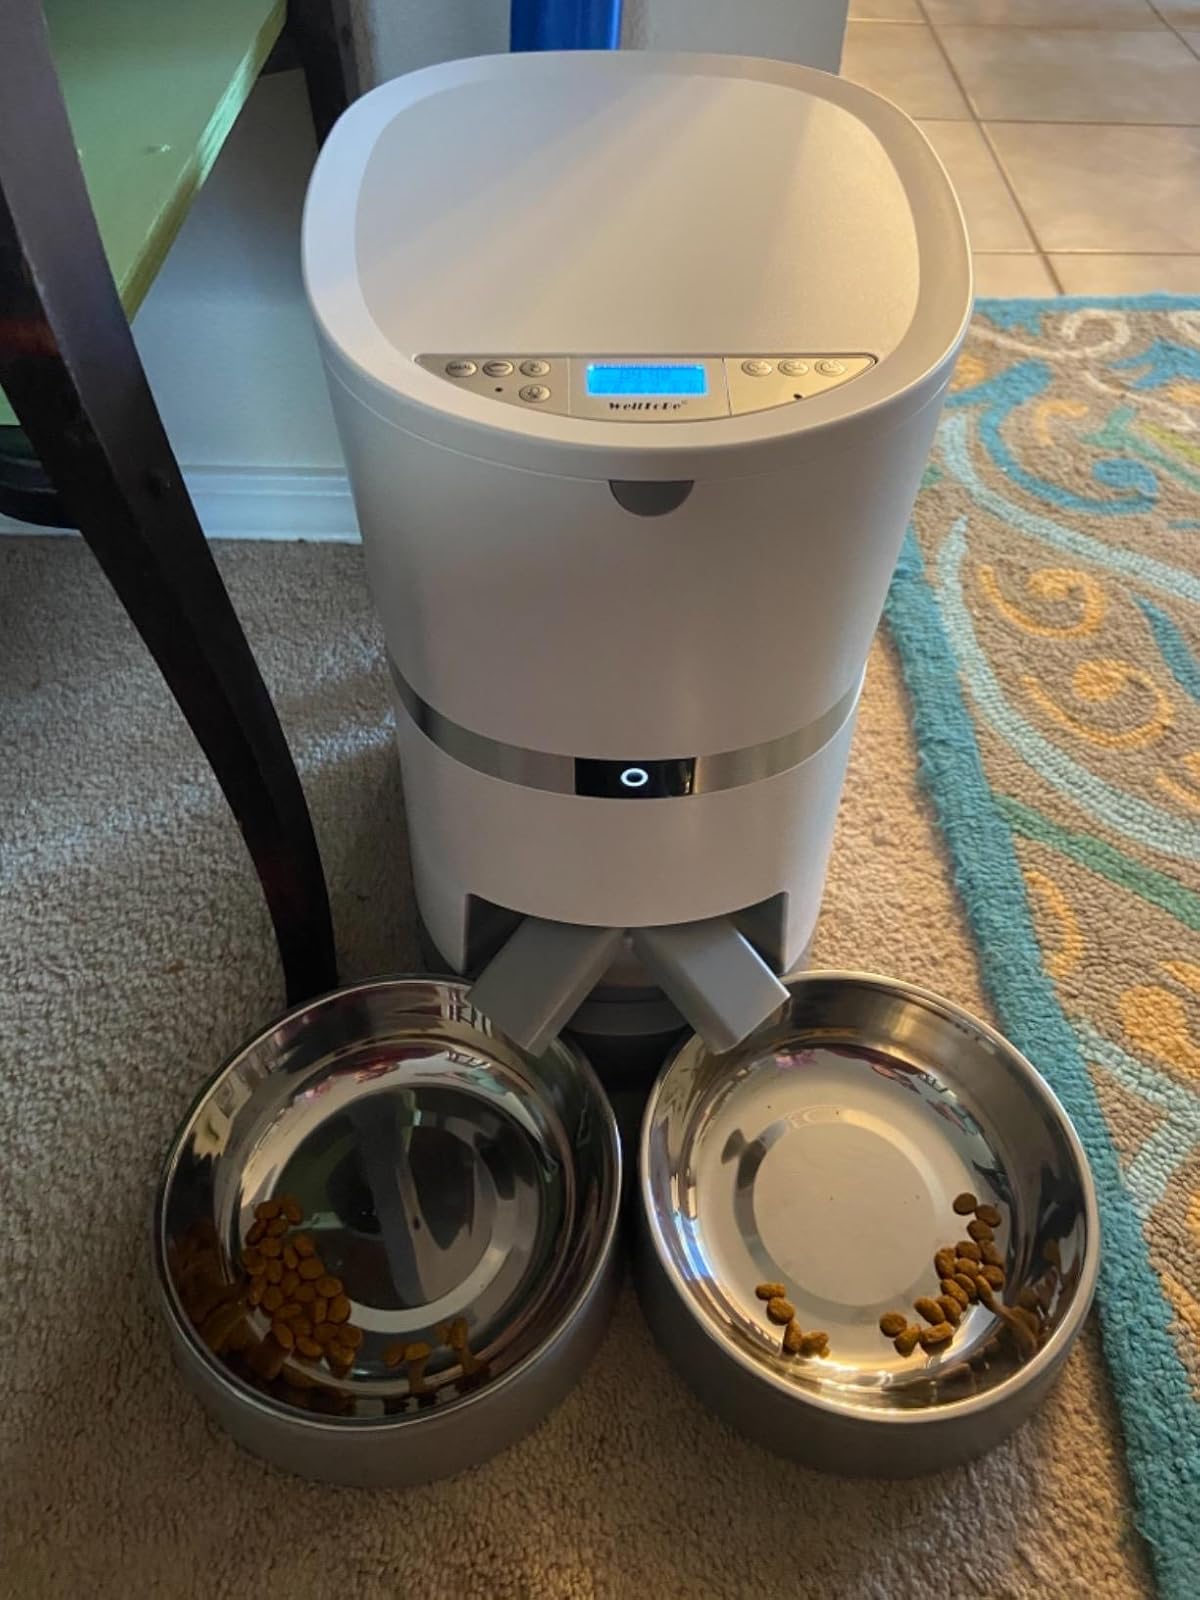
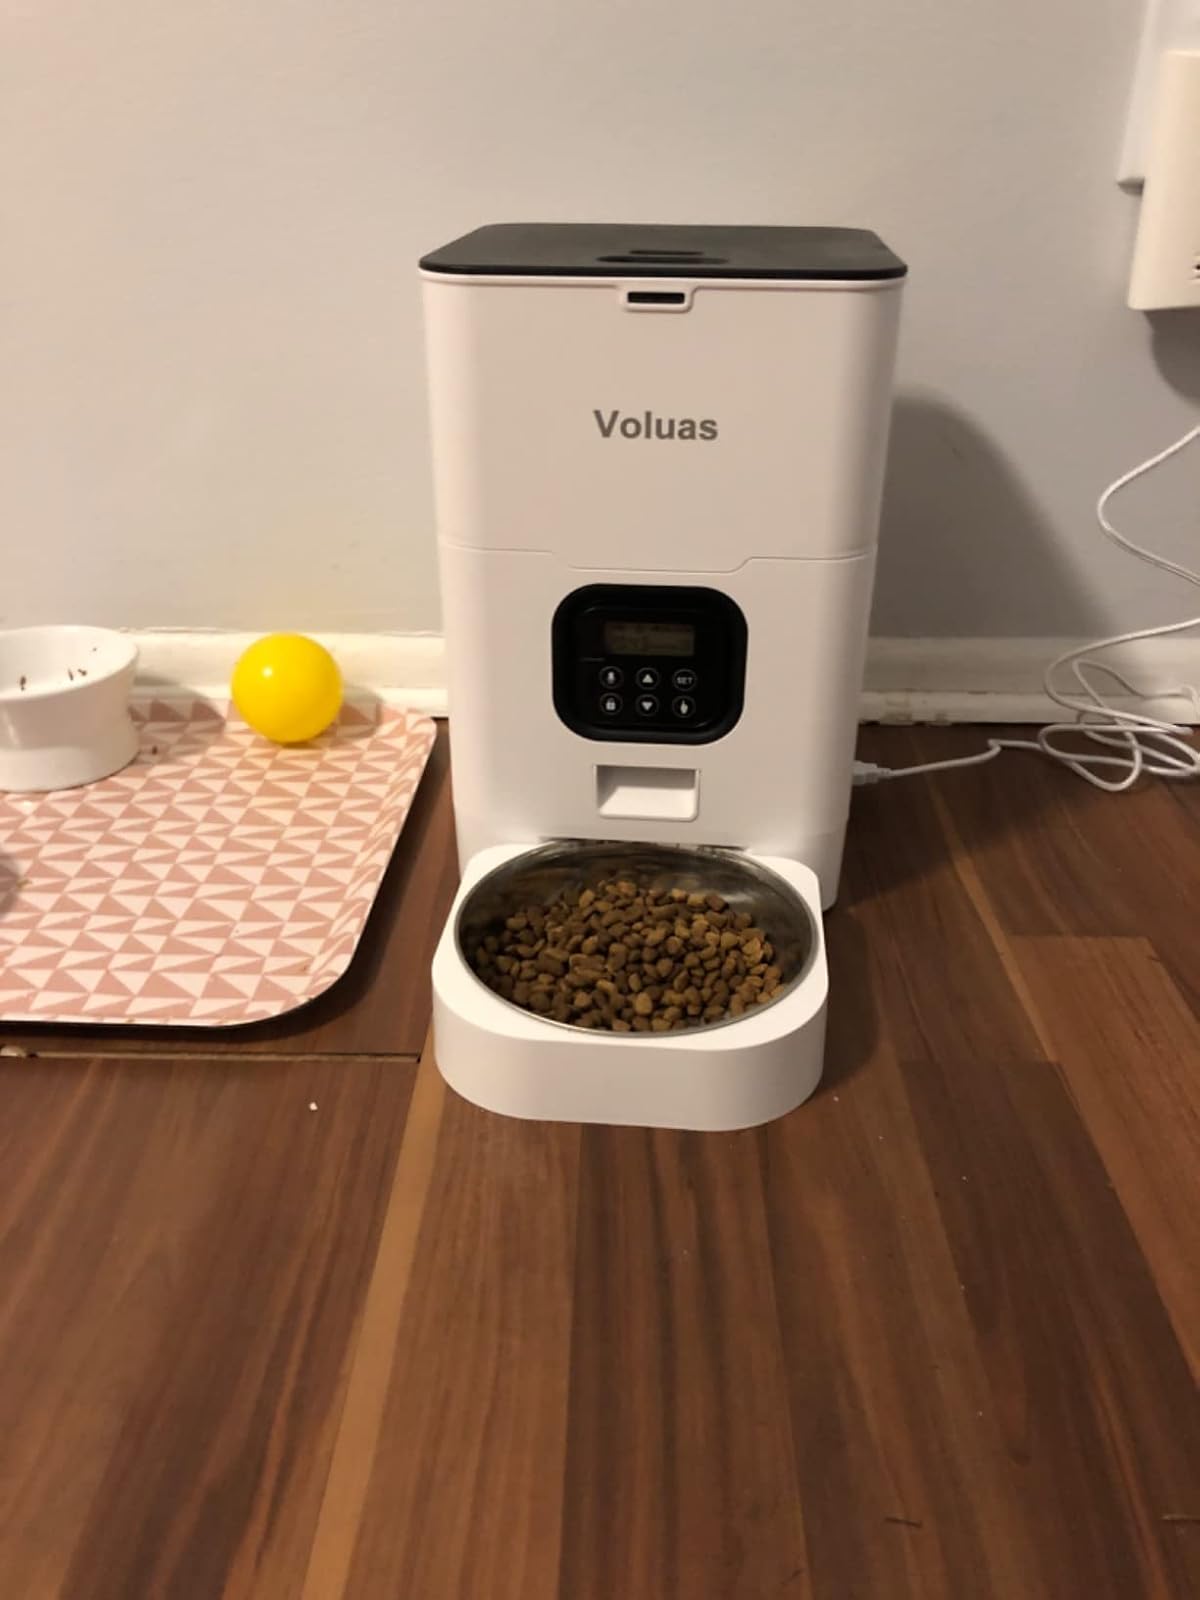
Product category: items_feeder
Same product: no